John Tamihere

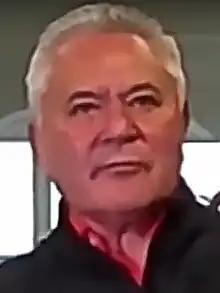
Tamihere in 2023

John Henry Tamihere (born 8 February 1959) is a New Zealand politician, media personality, and political commentator. He was a member of Parliament from 1999 to 2005, including serving as a Cabinet minister in the Labour Party from August 2002 to November 2004. Tamihere ran unsuccessfully for Auckland mayor in the 2019 election. He joined the Māori Party in 2020 and from April to October 2020 was the party's co-leader. He became president of the Māori Party in June 2022.